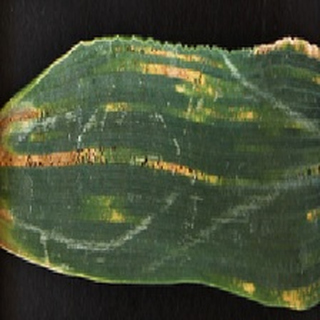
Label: wheat_yellow_rust